Peckett and Sons

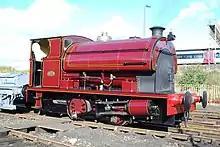
Nº 2004 of 1942

Peckett and Sons was a locomotive manufacturer at the Atlas Locomotive Works on Deep Pit Road between Fishponds and St. George, Bristol, England.